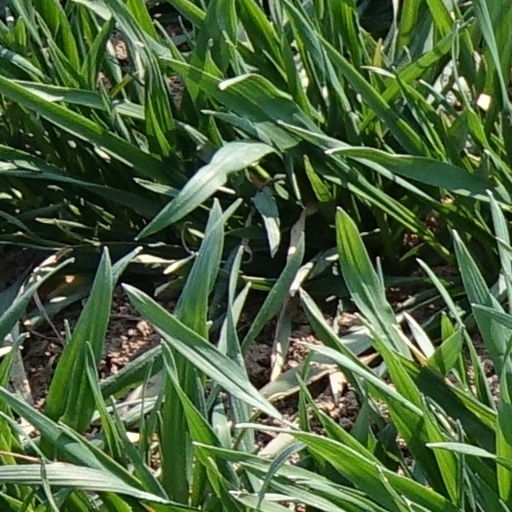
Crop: wheat